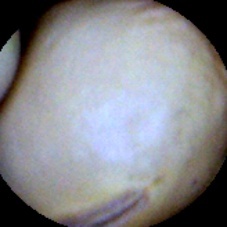
Label: Intact